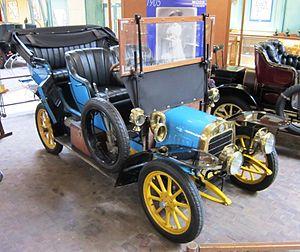
Voiturette LION Type VC2 Double Phaéton à Sochaux